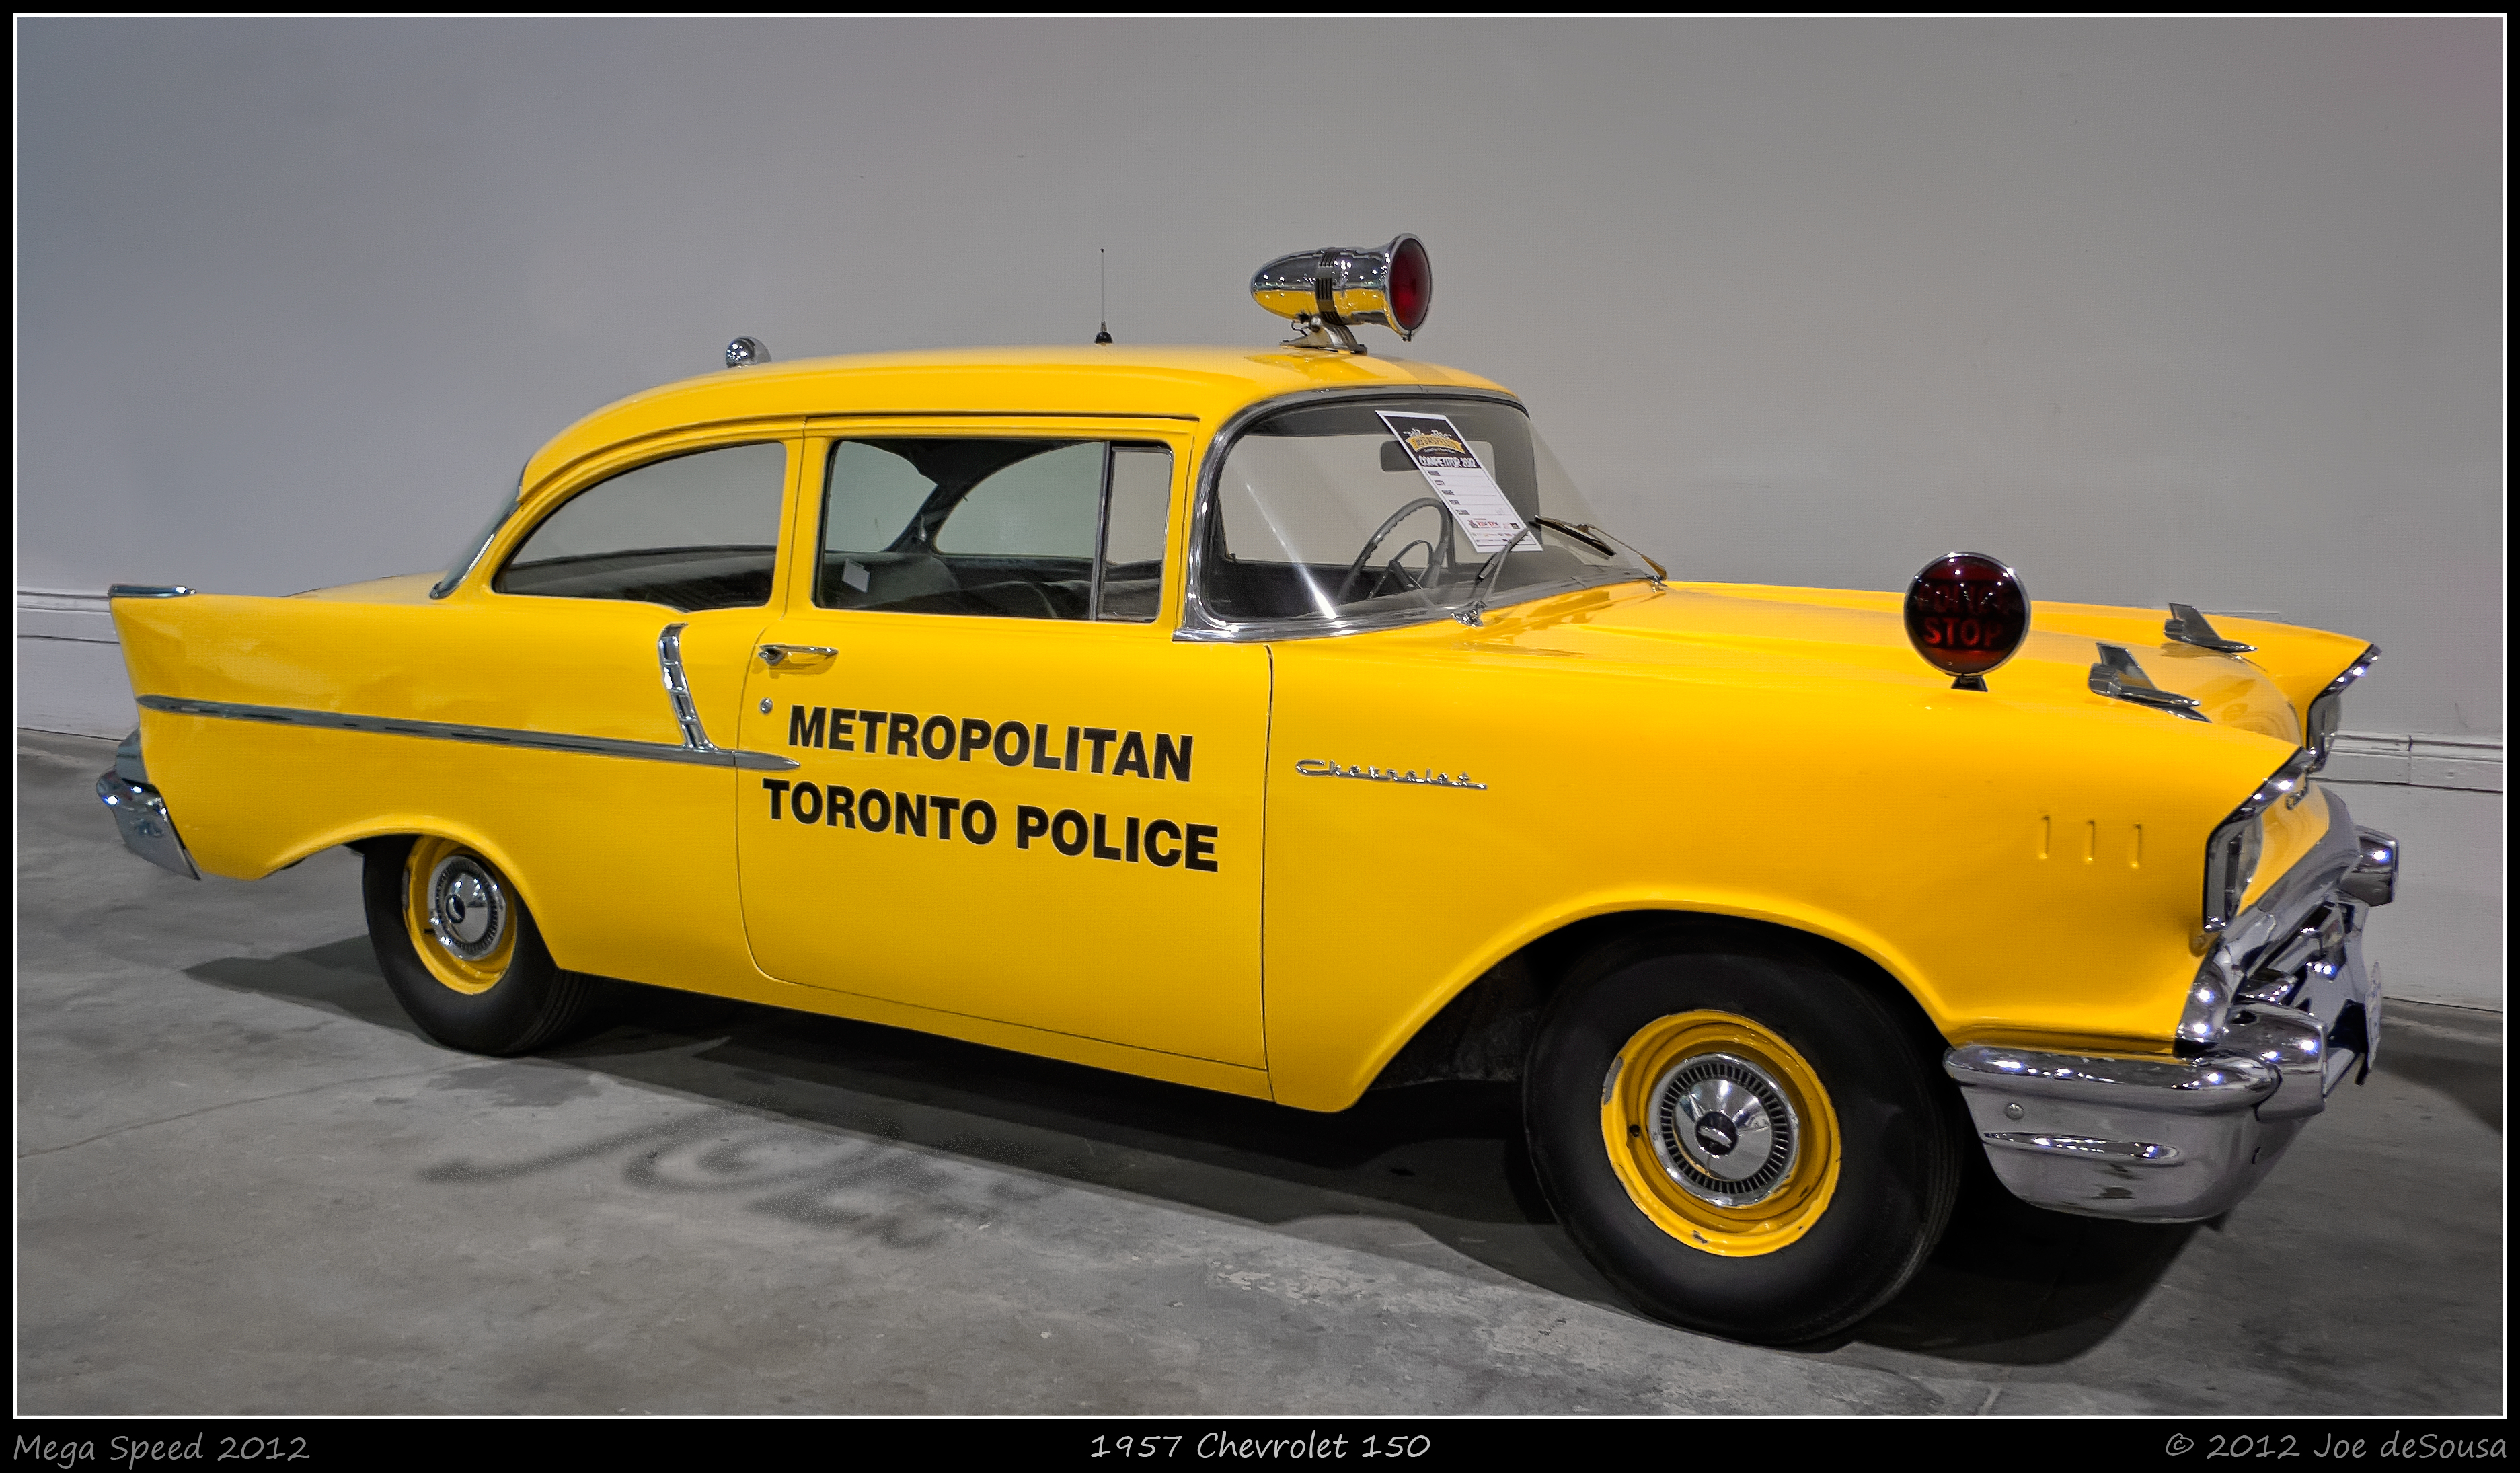
car, metro, vehicle, color, show, metropolitan, speed, motor vehicle, vintage car, sedan, police, topaz, detail, classic, mississauga, chevrolet, custom, toronto, chevy, mega, nik, efex, pro, viveza, 150, 1957, antique car, land vehicle, automobile make, automotive exterior, compact car, family car, chevrolet bel air, 1957 chevrolet